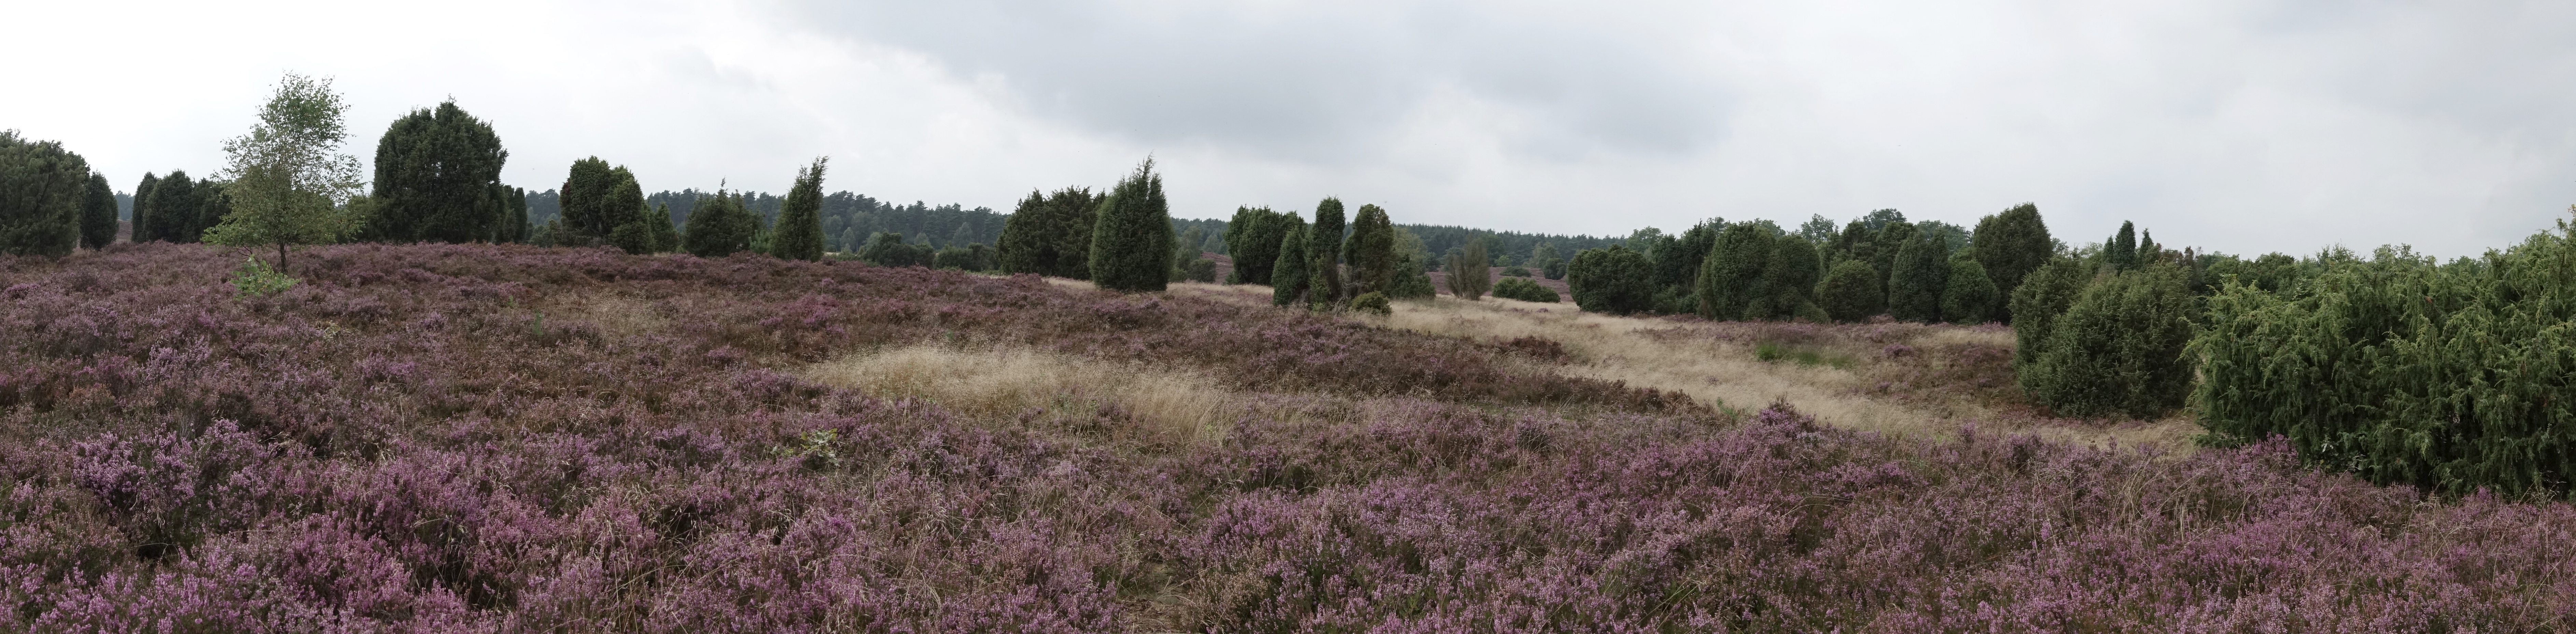
nature, ecosystem, vegetation, wilderness, nature reserve, grass, shrubland, meadow, grassland, hill, grass family, prairie, flower, plant community, biome, tree, sky, ridge, plant, land lot, lavender, ecoregion, landscape, mountain, english lavender, forest, field, tundra, wildflower